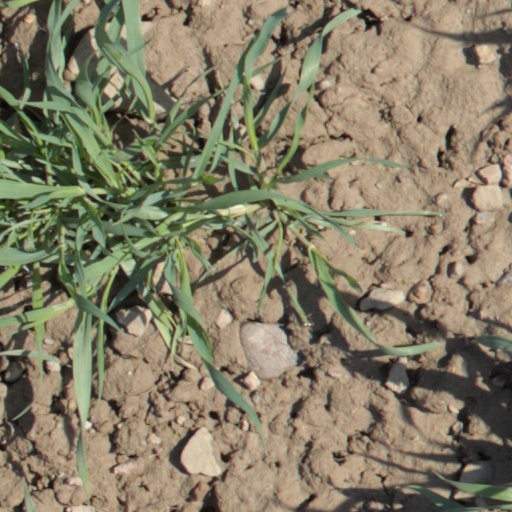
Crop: wheat